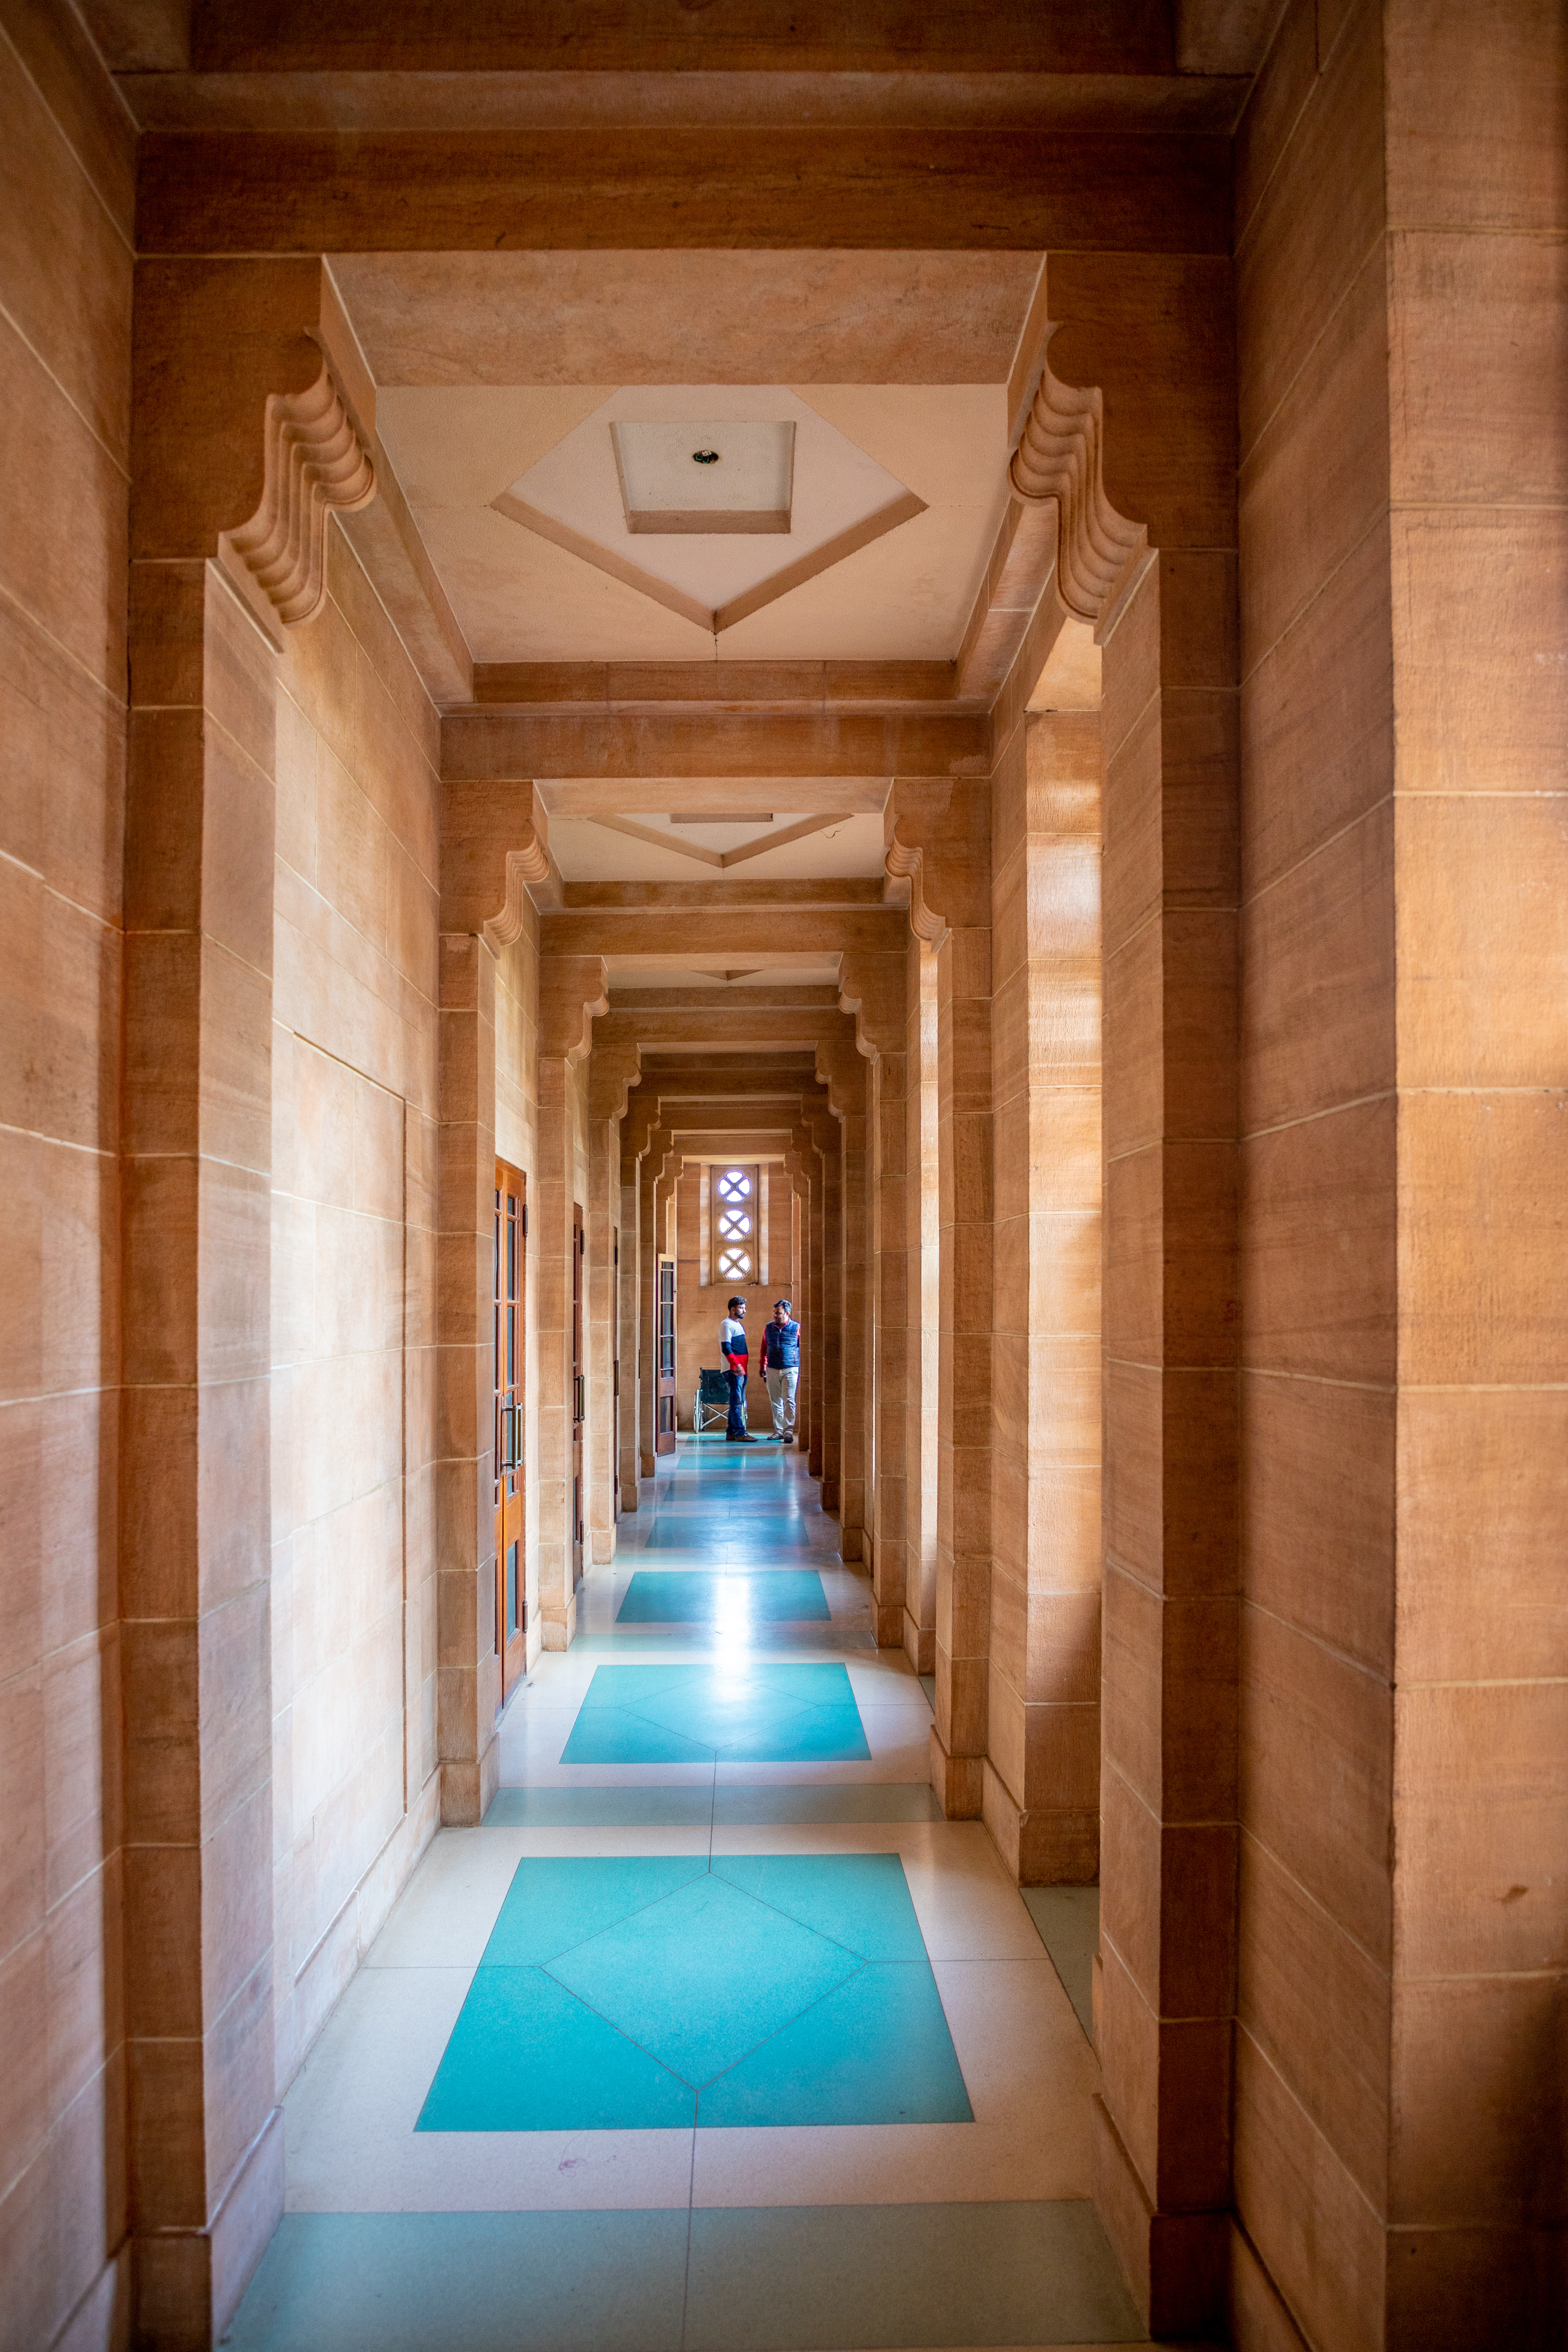
Rajsthan, india, architecture, column, building, lobby, symmetry, interior design, aisle, room, hall, arch, tourist attraction, ceiling